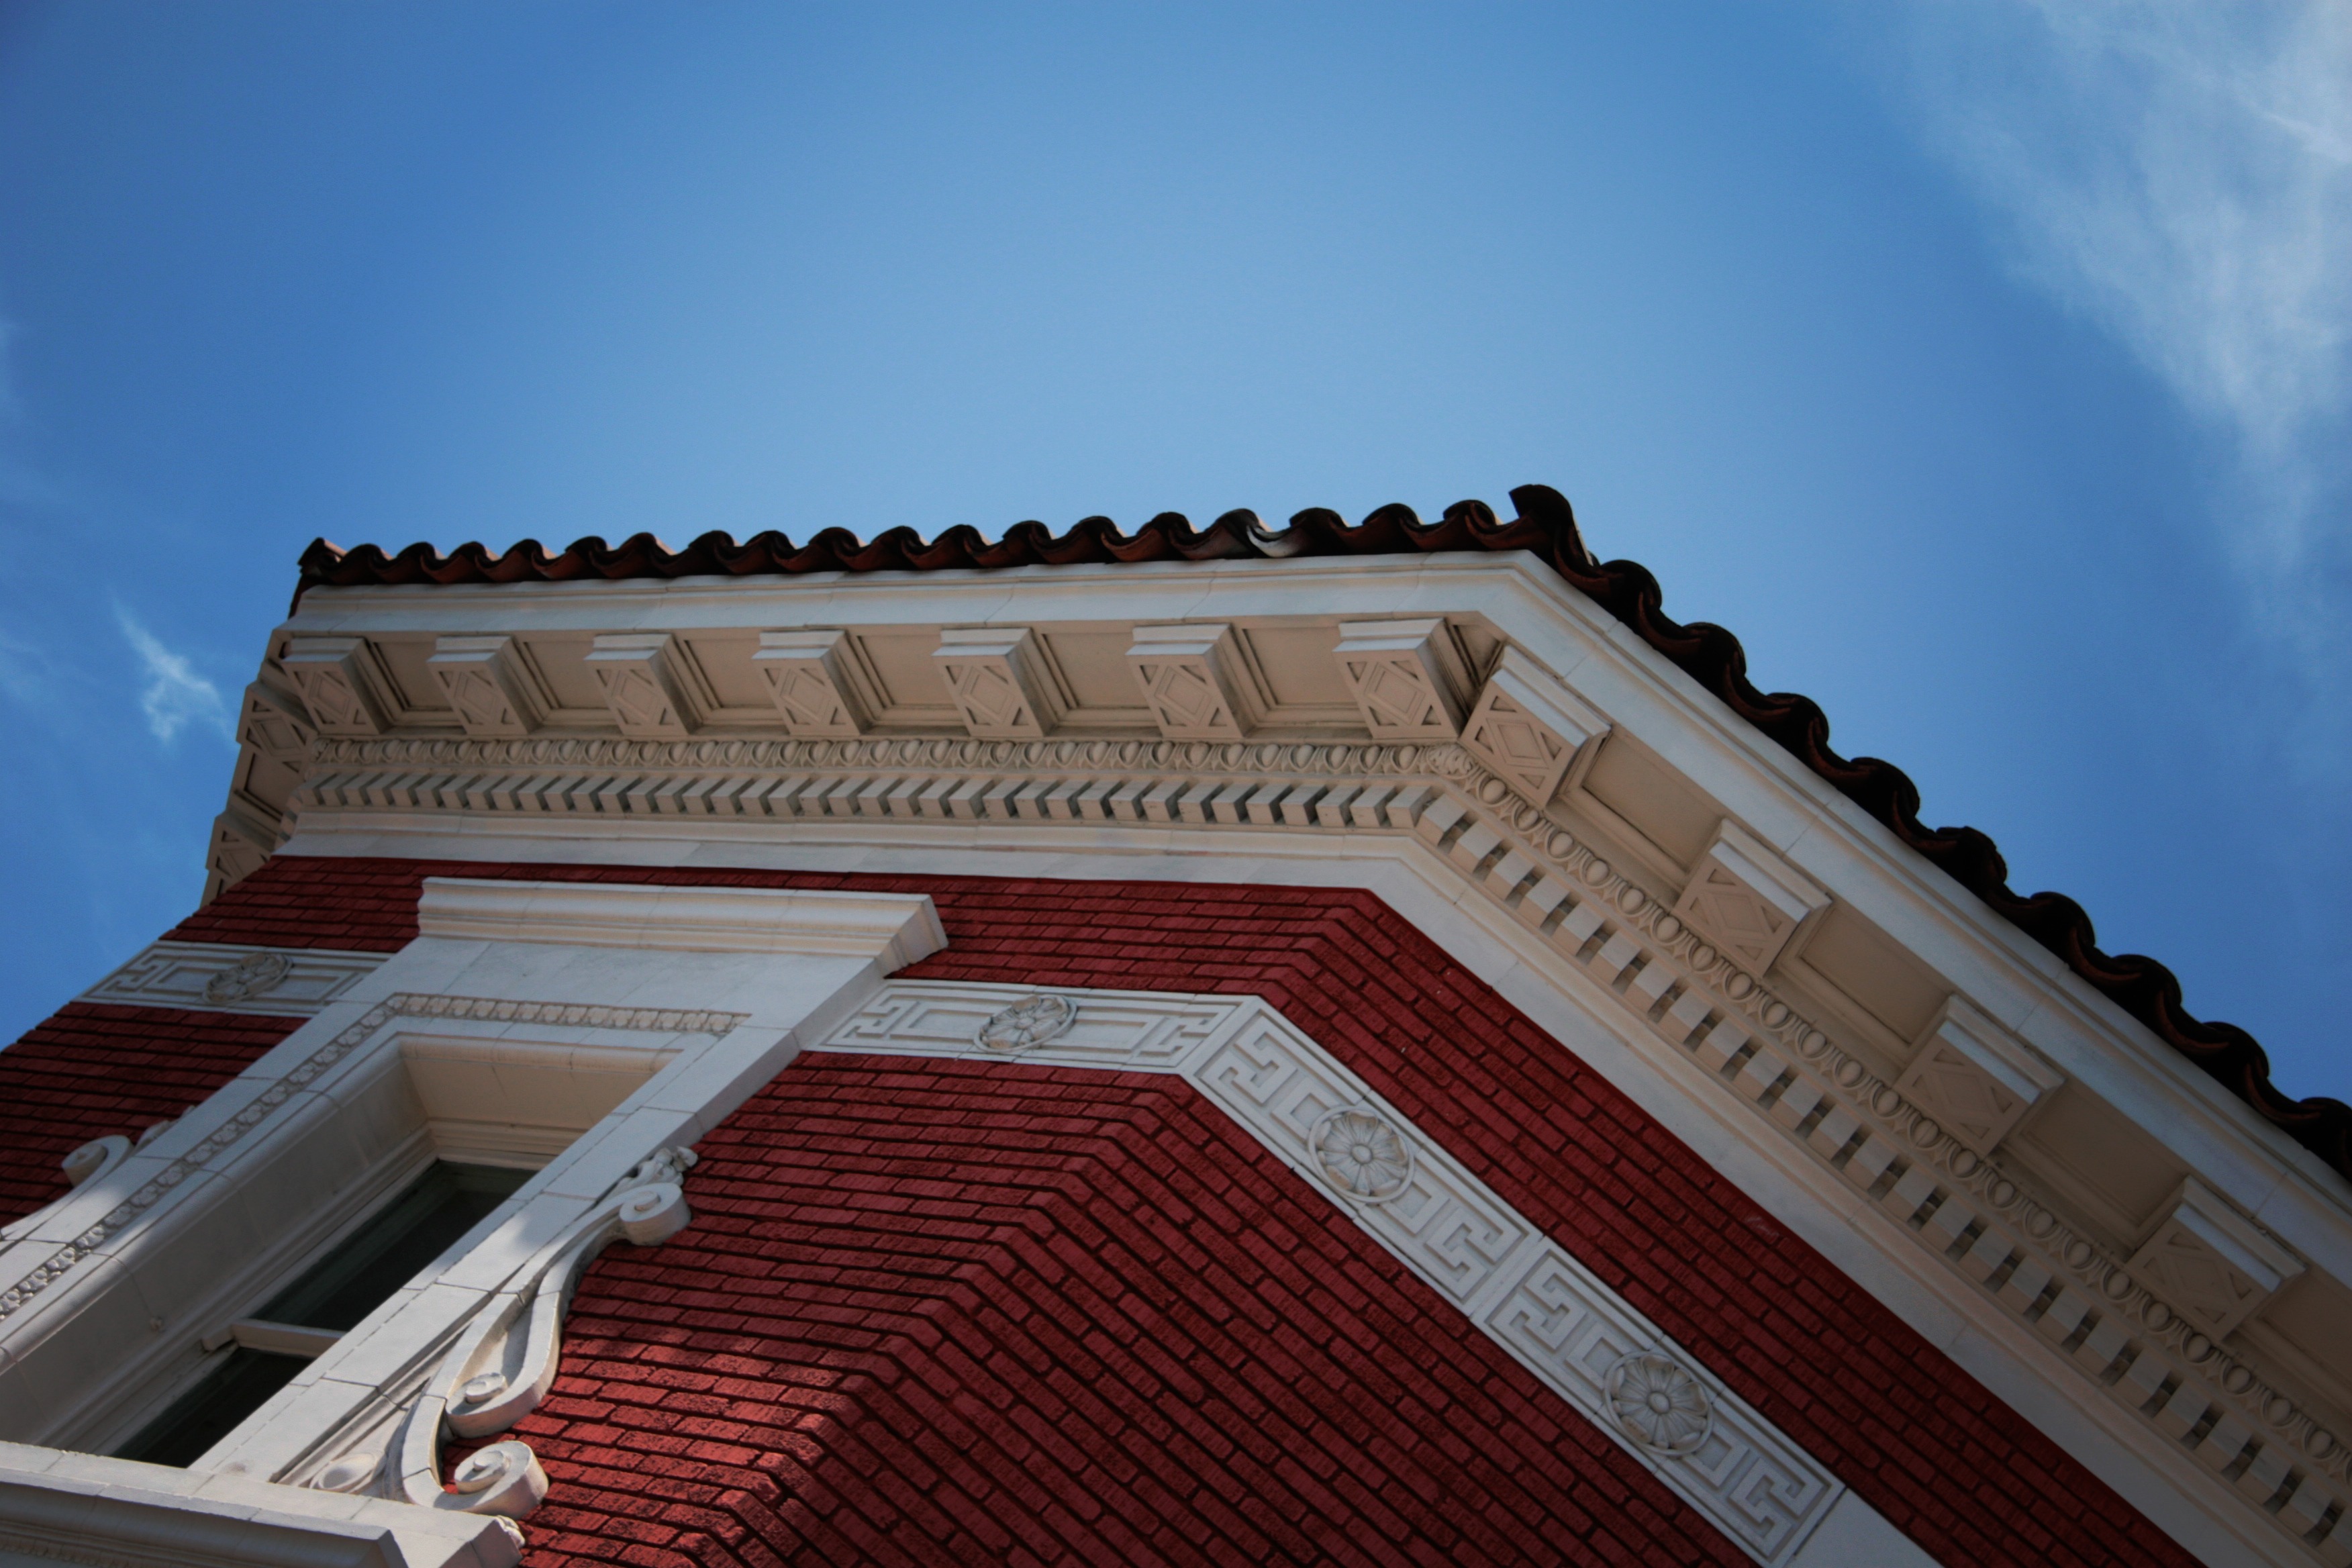
abstract, architecture, structure, sky, house, texture, roof, pattern, column, landmark, facade, brick, dental, temple, buildings, detail, cornice, architectural detail, daylighting, outdoor structure